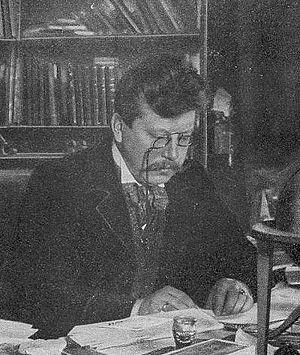
Albrecht Dieterich était un érudit et théologien allemand.